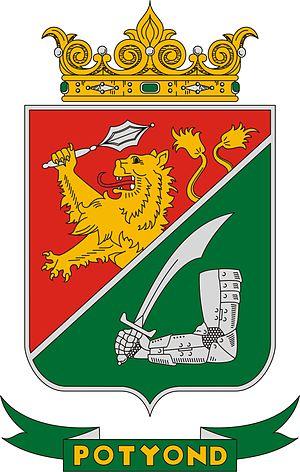
Potyond est un village et une commune du comitat de Győr-Moson-Sopron en Hongrie.